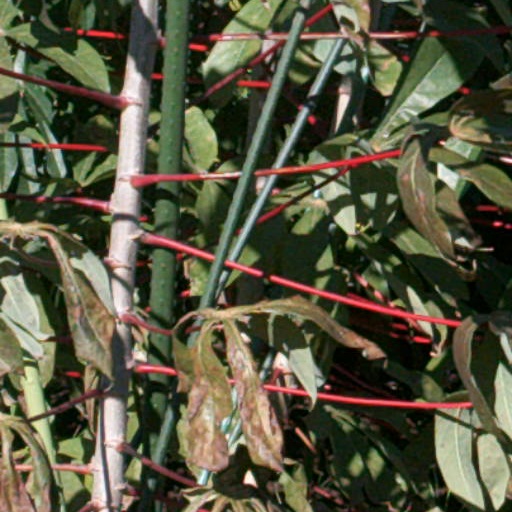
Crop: cassava